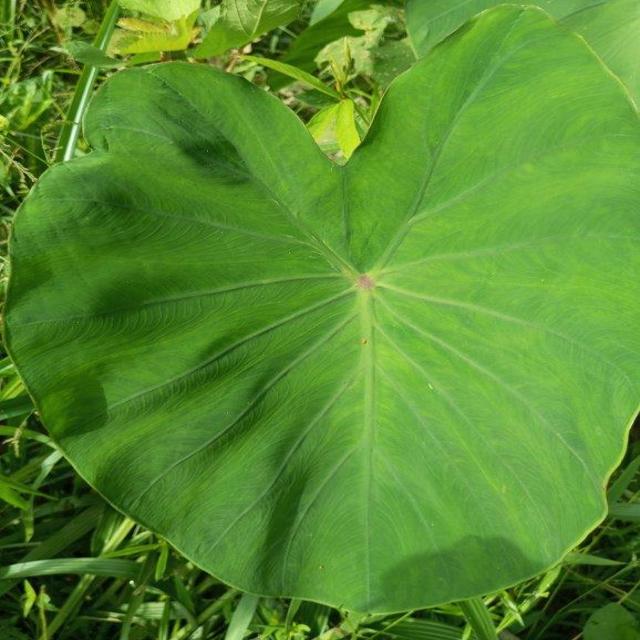
Label: Healthy